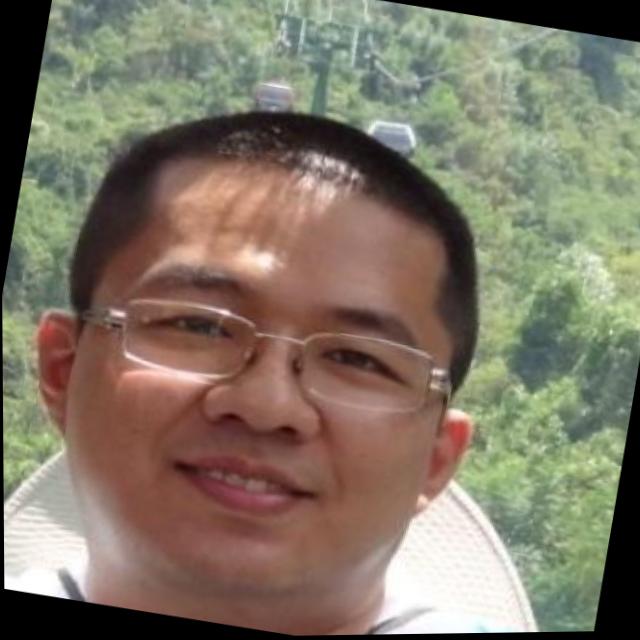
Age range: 21-44